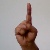
The image shows a hand gesture representing the letter 'D' in Indian Sign Language.